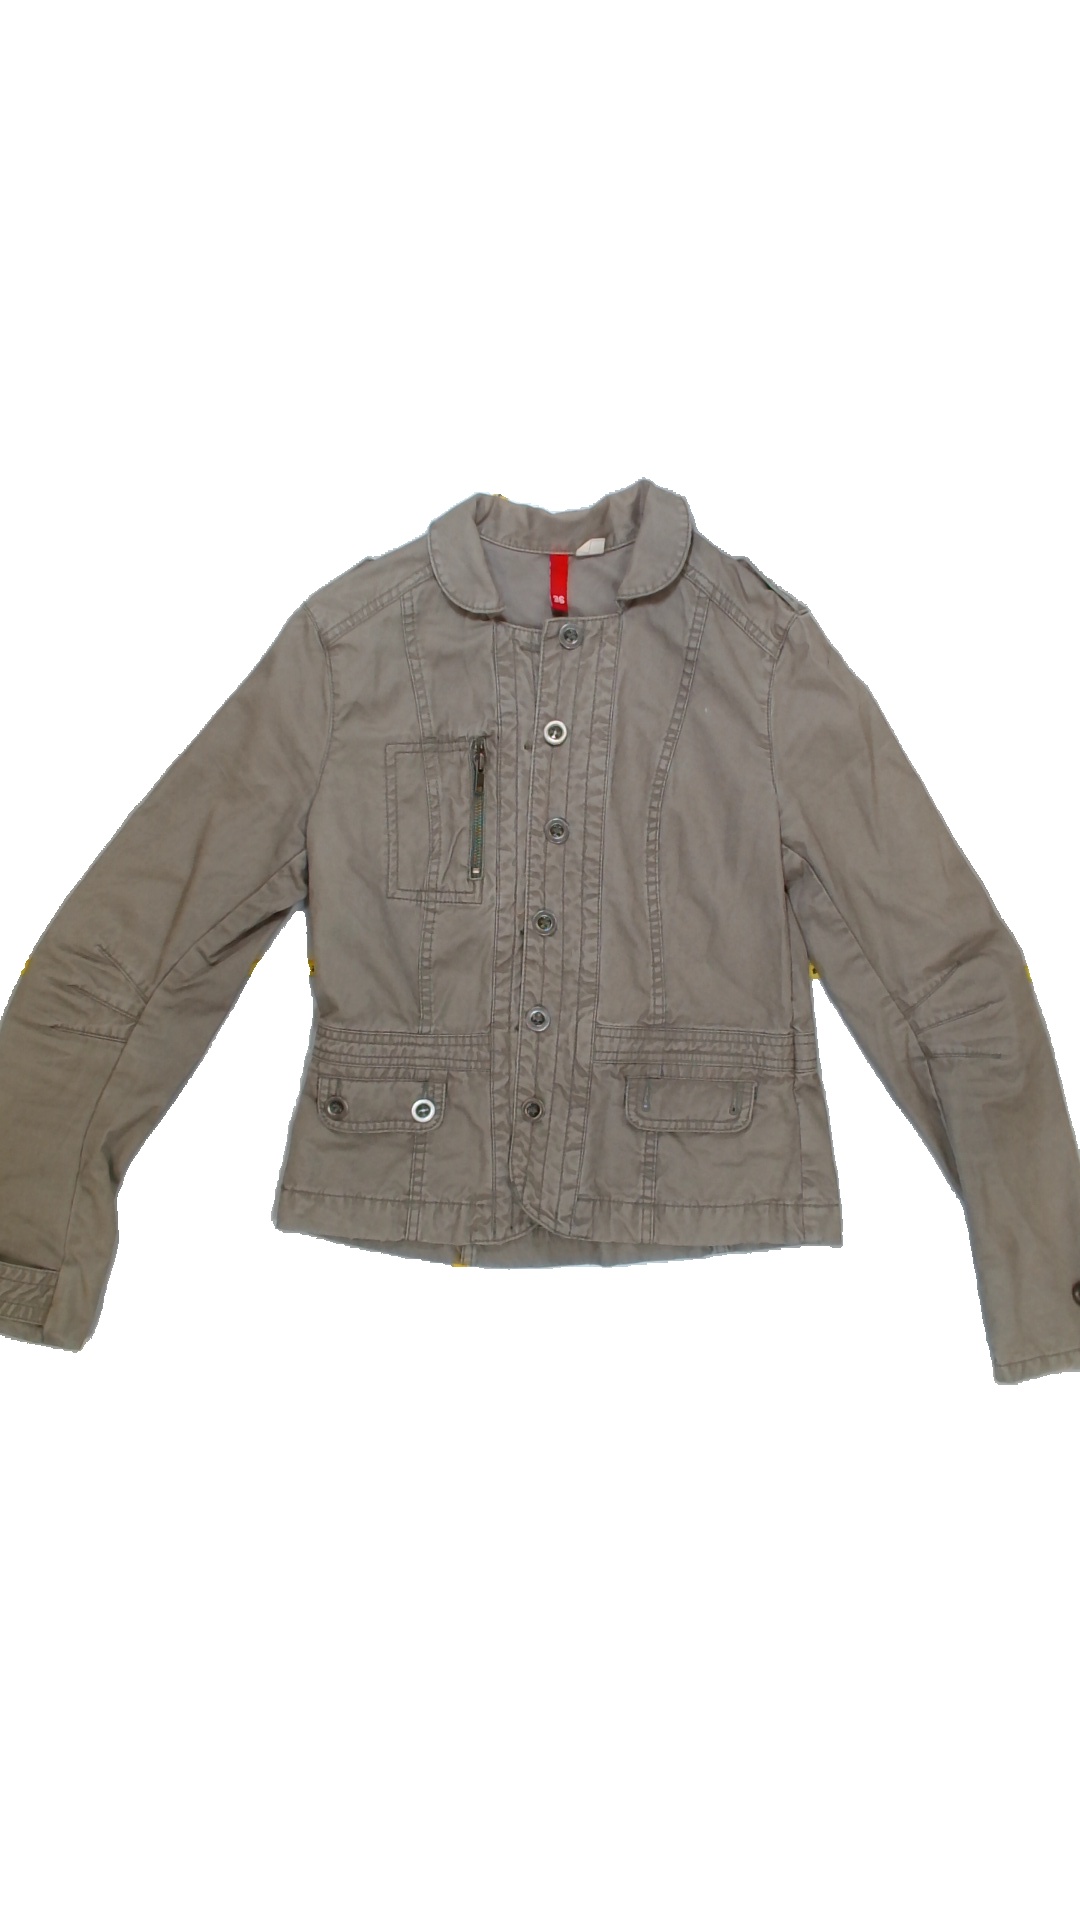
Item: Jacker (Ladies)
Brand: H&m
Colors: Green
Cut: Regular, Collar
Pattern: Plain
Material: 100%cotton
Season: All
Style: No trend
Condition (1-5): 3
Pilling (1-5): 5
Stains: Yes
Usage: Export
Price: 50-100